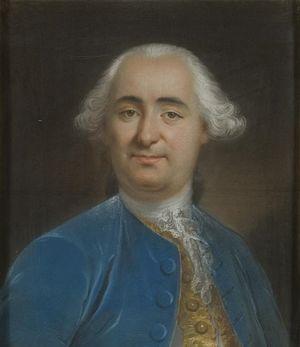
Jacques Marquet, connu plus tard sous le nom de Jaime Marquet est un architecte français connu pour son œuvre dans l'Espagne des Bourbons, et dont la réalisation la plus importante comprend la place centrale de Madrid, connue aujourd'hui sous le nom de Puerta del Sol ainsi que les monuments environnants, la Real Casa de Correos.